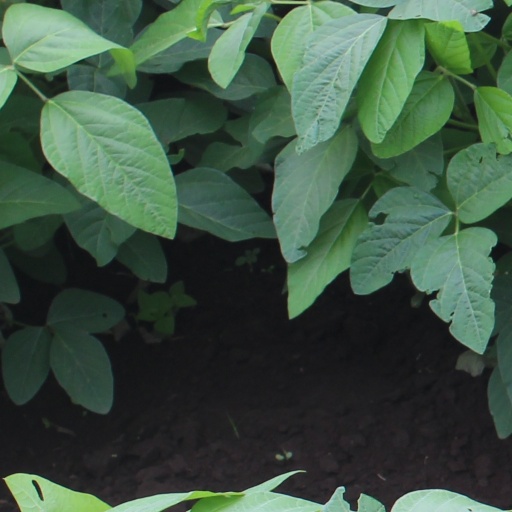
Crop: soybean